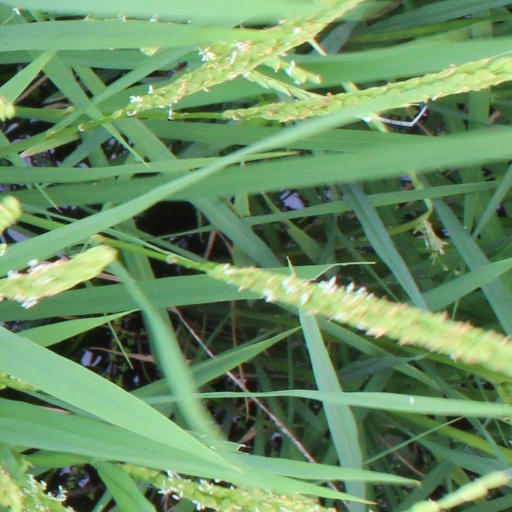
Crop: rice